Elephas beyeri

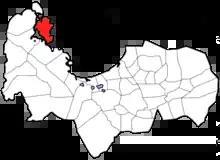
Map of the fossil site; Cabarruyan (Anda) island, Pangasinan in highlight.

The type specimen of the species is a partial molar tooth from the lower jaw that has since been lost"." "Elephas beyeri" was a dwarf elephant with a probable estimated stature of in shoulder height.